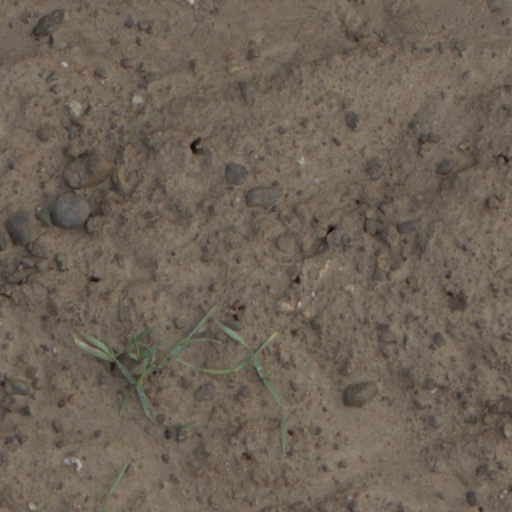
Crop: wheat